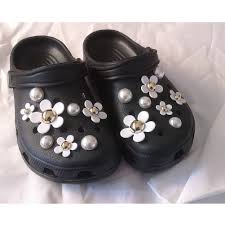
Label: Clog